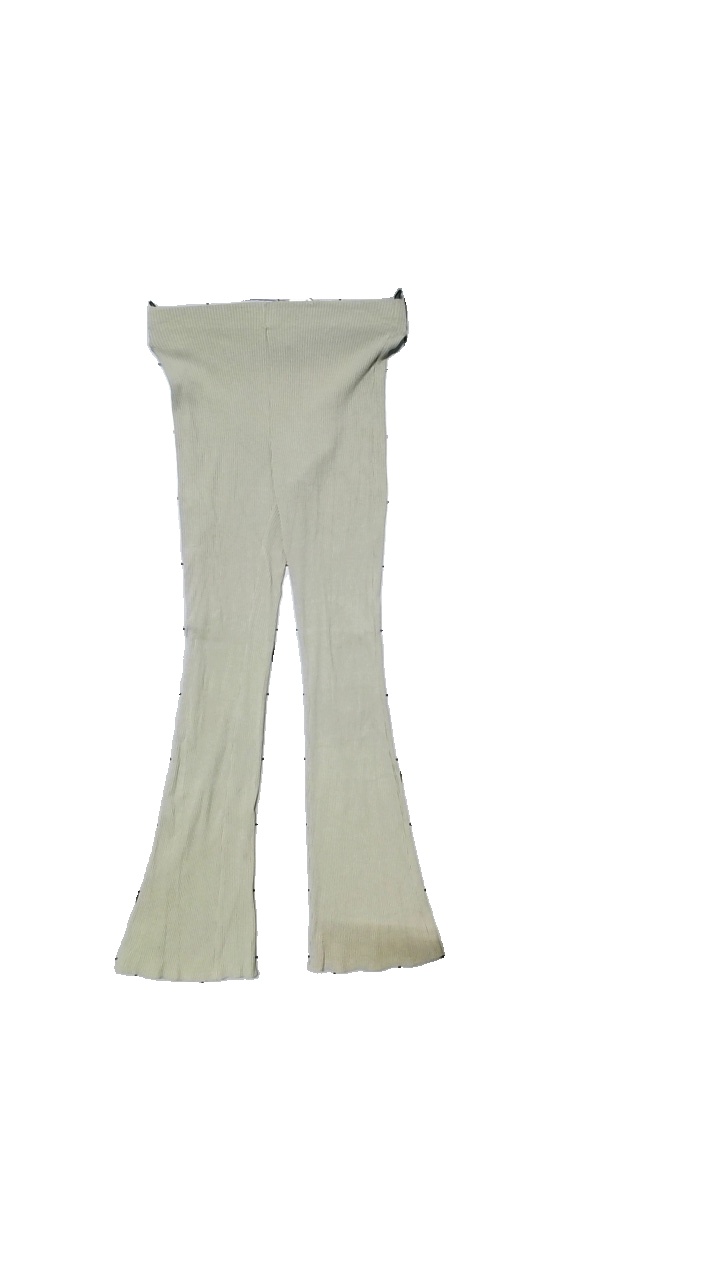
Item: Trousers (Ladies)
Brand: H&m
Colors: Beige
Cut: Regular
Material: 93% viscose, 7% elastane
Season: All
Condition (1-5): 3
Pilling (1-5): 3
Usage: Reuse
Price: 50-100